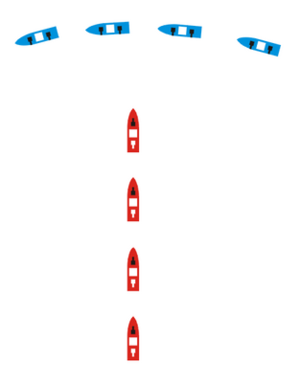
Barrer le T est, lors d'un engagement naval, la manœuvre qui consiste à se présenter perpendiculairement à la ligne de bateaux adverses.